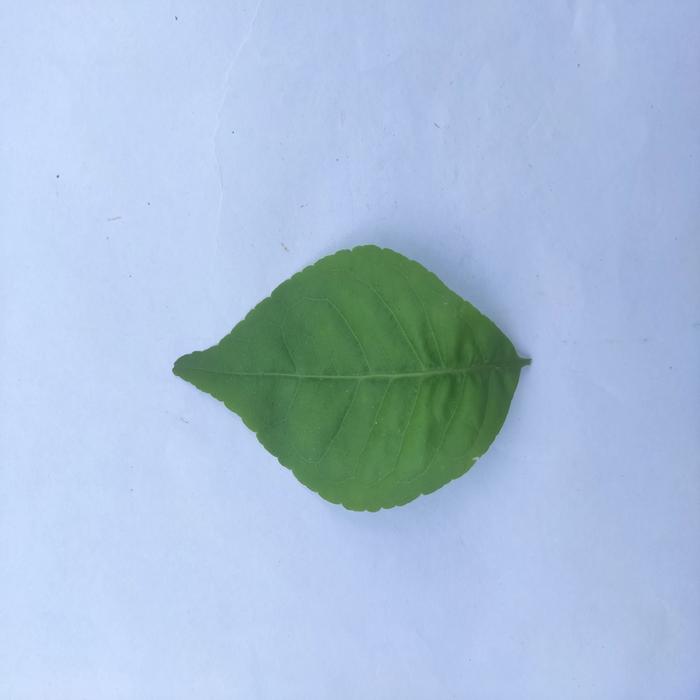
Crop: Aegle Marmelos
Leaf condition: Healthy_Leaf